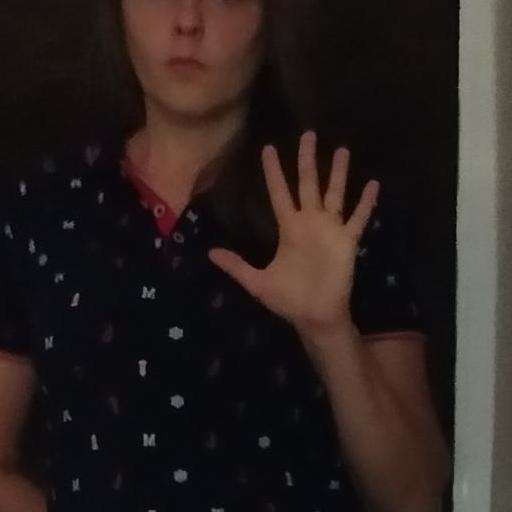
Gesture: palm